Meri Adalat

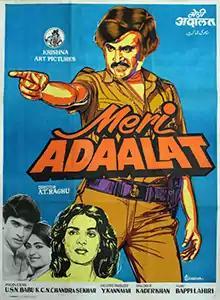
Poster

Meri Adalat is a 1984 Hindi film directed by A. T. Raghu. The film was a revenge drama featuring Rajinikanth in the lead, supported by Zeenat Aman, Mohnish Behl, Sonia Sahni and Komal Mahuakar. The movie was dubbed in Tamil as "Veetukku Oru Nallavan", It is a remake of director's own Kannada movie "Aasha" (1983) starring Ambareesh. This movie went on to inspire the 1991 Kannada movie "Garuda Dhwaja" also starring Ambareesh. The film was hit.